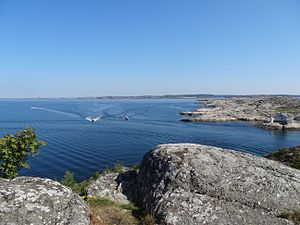
Angrebet på Marstrand 1719 / Marstrand erobres
Udsigt mod nord fra batteriet Antonetta på Marstrandsøen. I højre side ses den flikiga vestside af Koøen, og ved horisonten södra Tjörn.
Angrebet mod Marstrand var en succesfuld dansk belejring af Marstrand og Karlstens fæstning, som skete den 10-16. juli 1719 i slutfasen af den Store nordiske krig. Danskerne havde, for at få en ende på det svenske kaperi, gennemført en lang flådeblokade af Göteborg under foråret 1719. Efter et dansker-norsk angreb mod det nordlige Bohuslen havde skibe under kommandoer af Peder Tordenskjold i juli også angrebet havnen i Marstrand og de stilleliggende orlogsskibe i den svenske Göteborgseskadron. Efter, at disse skibe var blevet sænket af deres egne besætningner, blev Karlstens fæstning endeligt også angrebet, og ved hjælp af psykologisk krigsførelse kapitulerede fæstningen hurtigt. Fæstningens kommandant, oberst Henrich Danckwardt, blev senere dømt til døden af en svensk krigsret og blev henrettet. Den stærke fæstning Karlstens kapitulation 1719 omgives af et antal myter og legender.